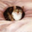
Label: cat